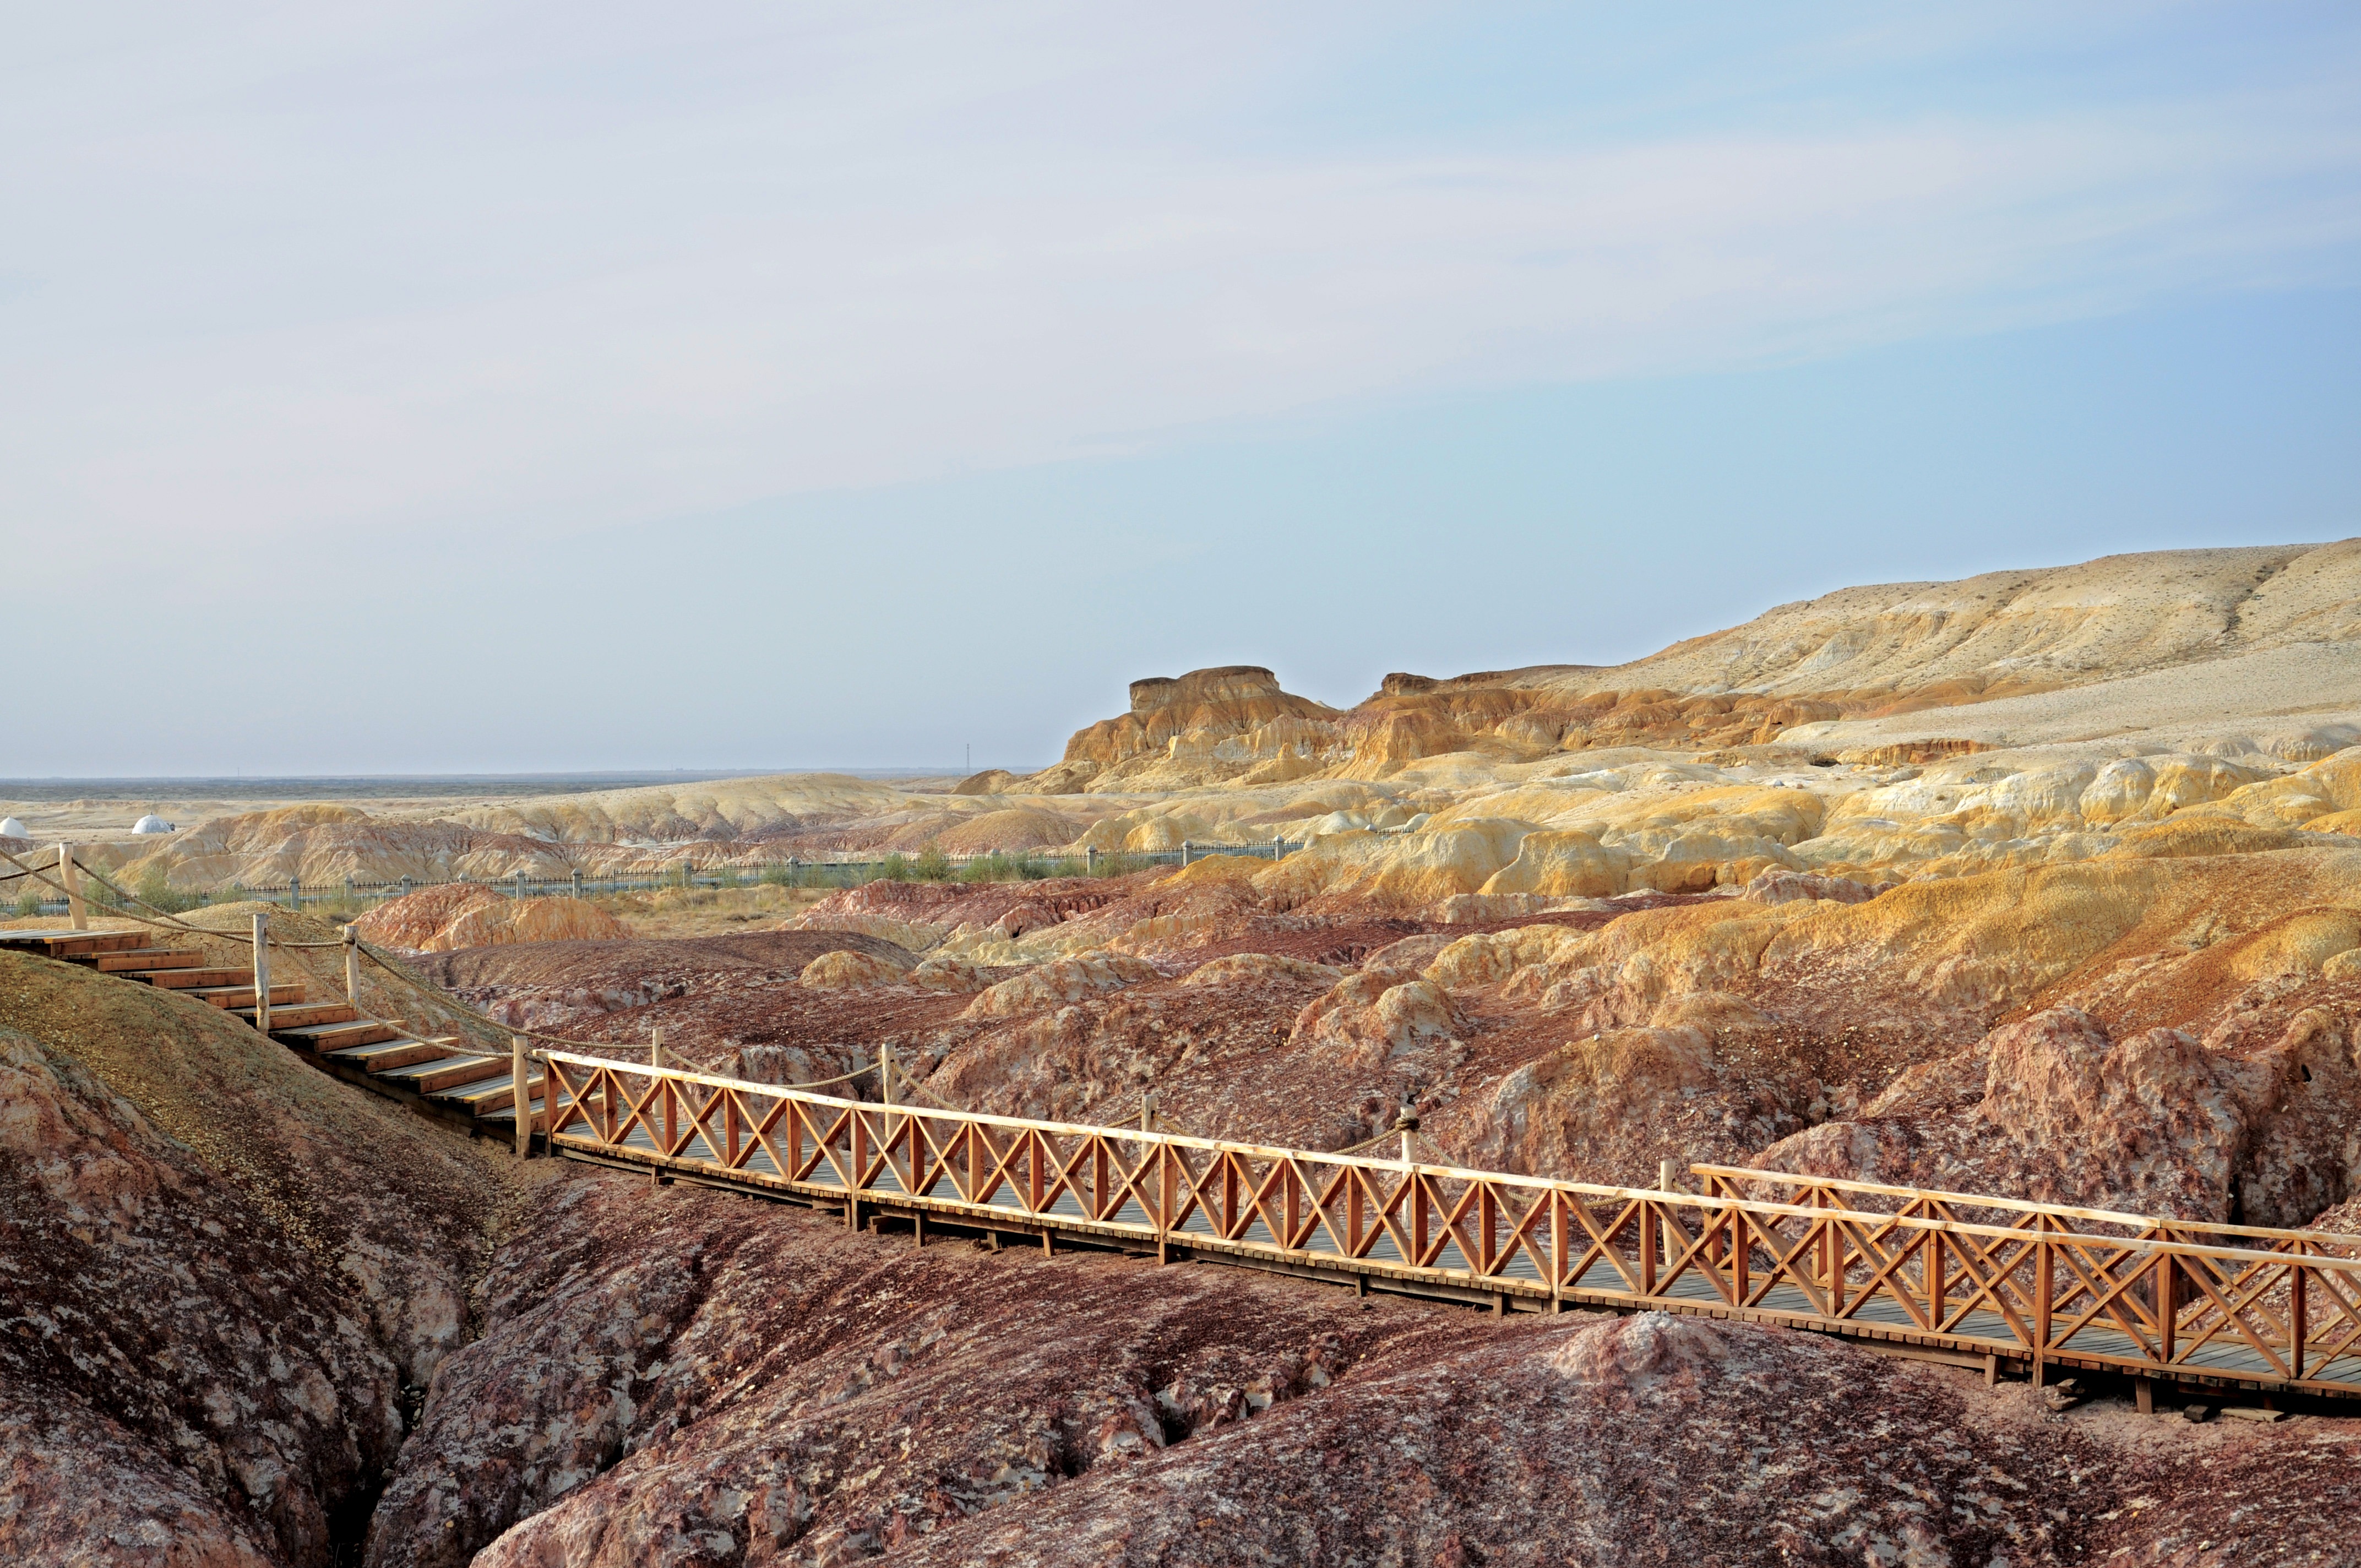
landscape, rock, horizon, mountain, sky, track, road, prairie, hill, formation, cliff, terrain, national park, geology, outcrop, badlands, escarpment, china, the scenery, ecoregion, shrubland, xinjiang colorful beach